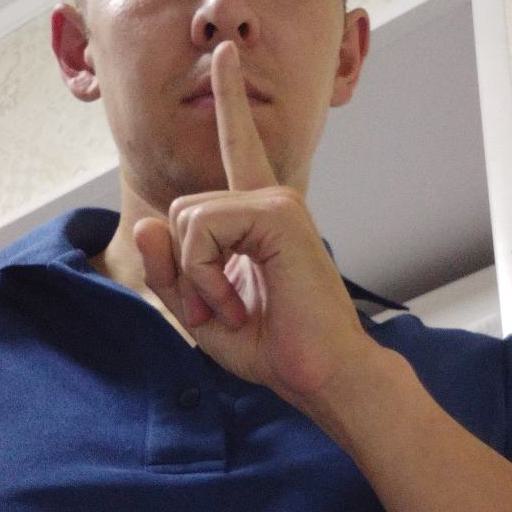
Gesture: mute